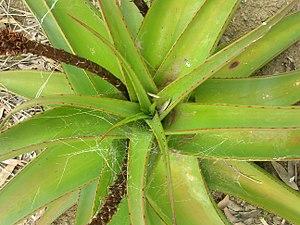
Aloe est un genre de plantes succulentes, les aloès, originaires d'Afrique, de Madagascar et les Iles Mascareines, de la péninsule arabique et Socotra.